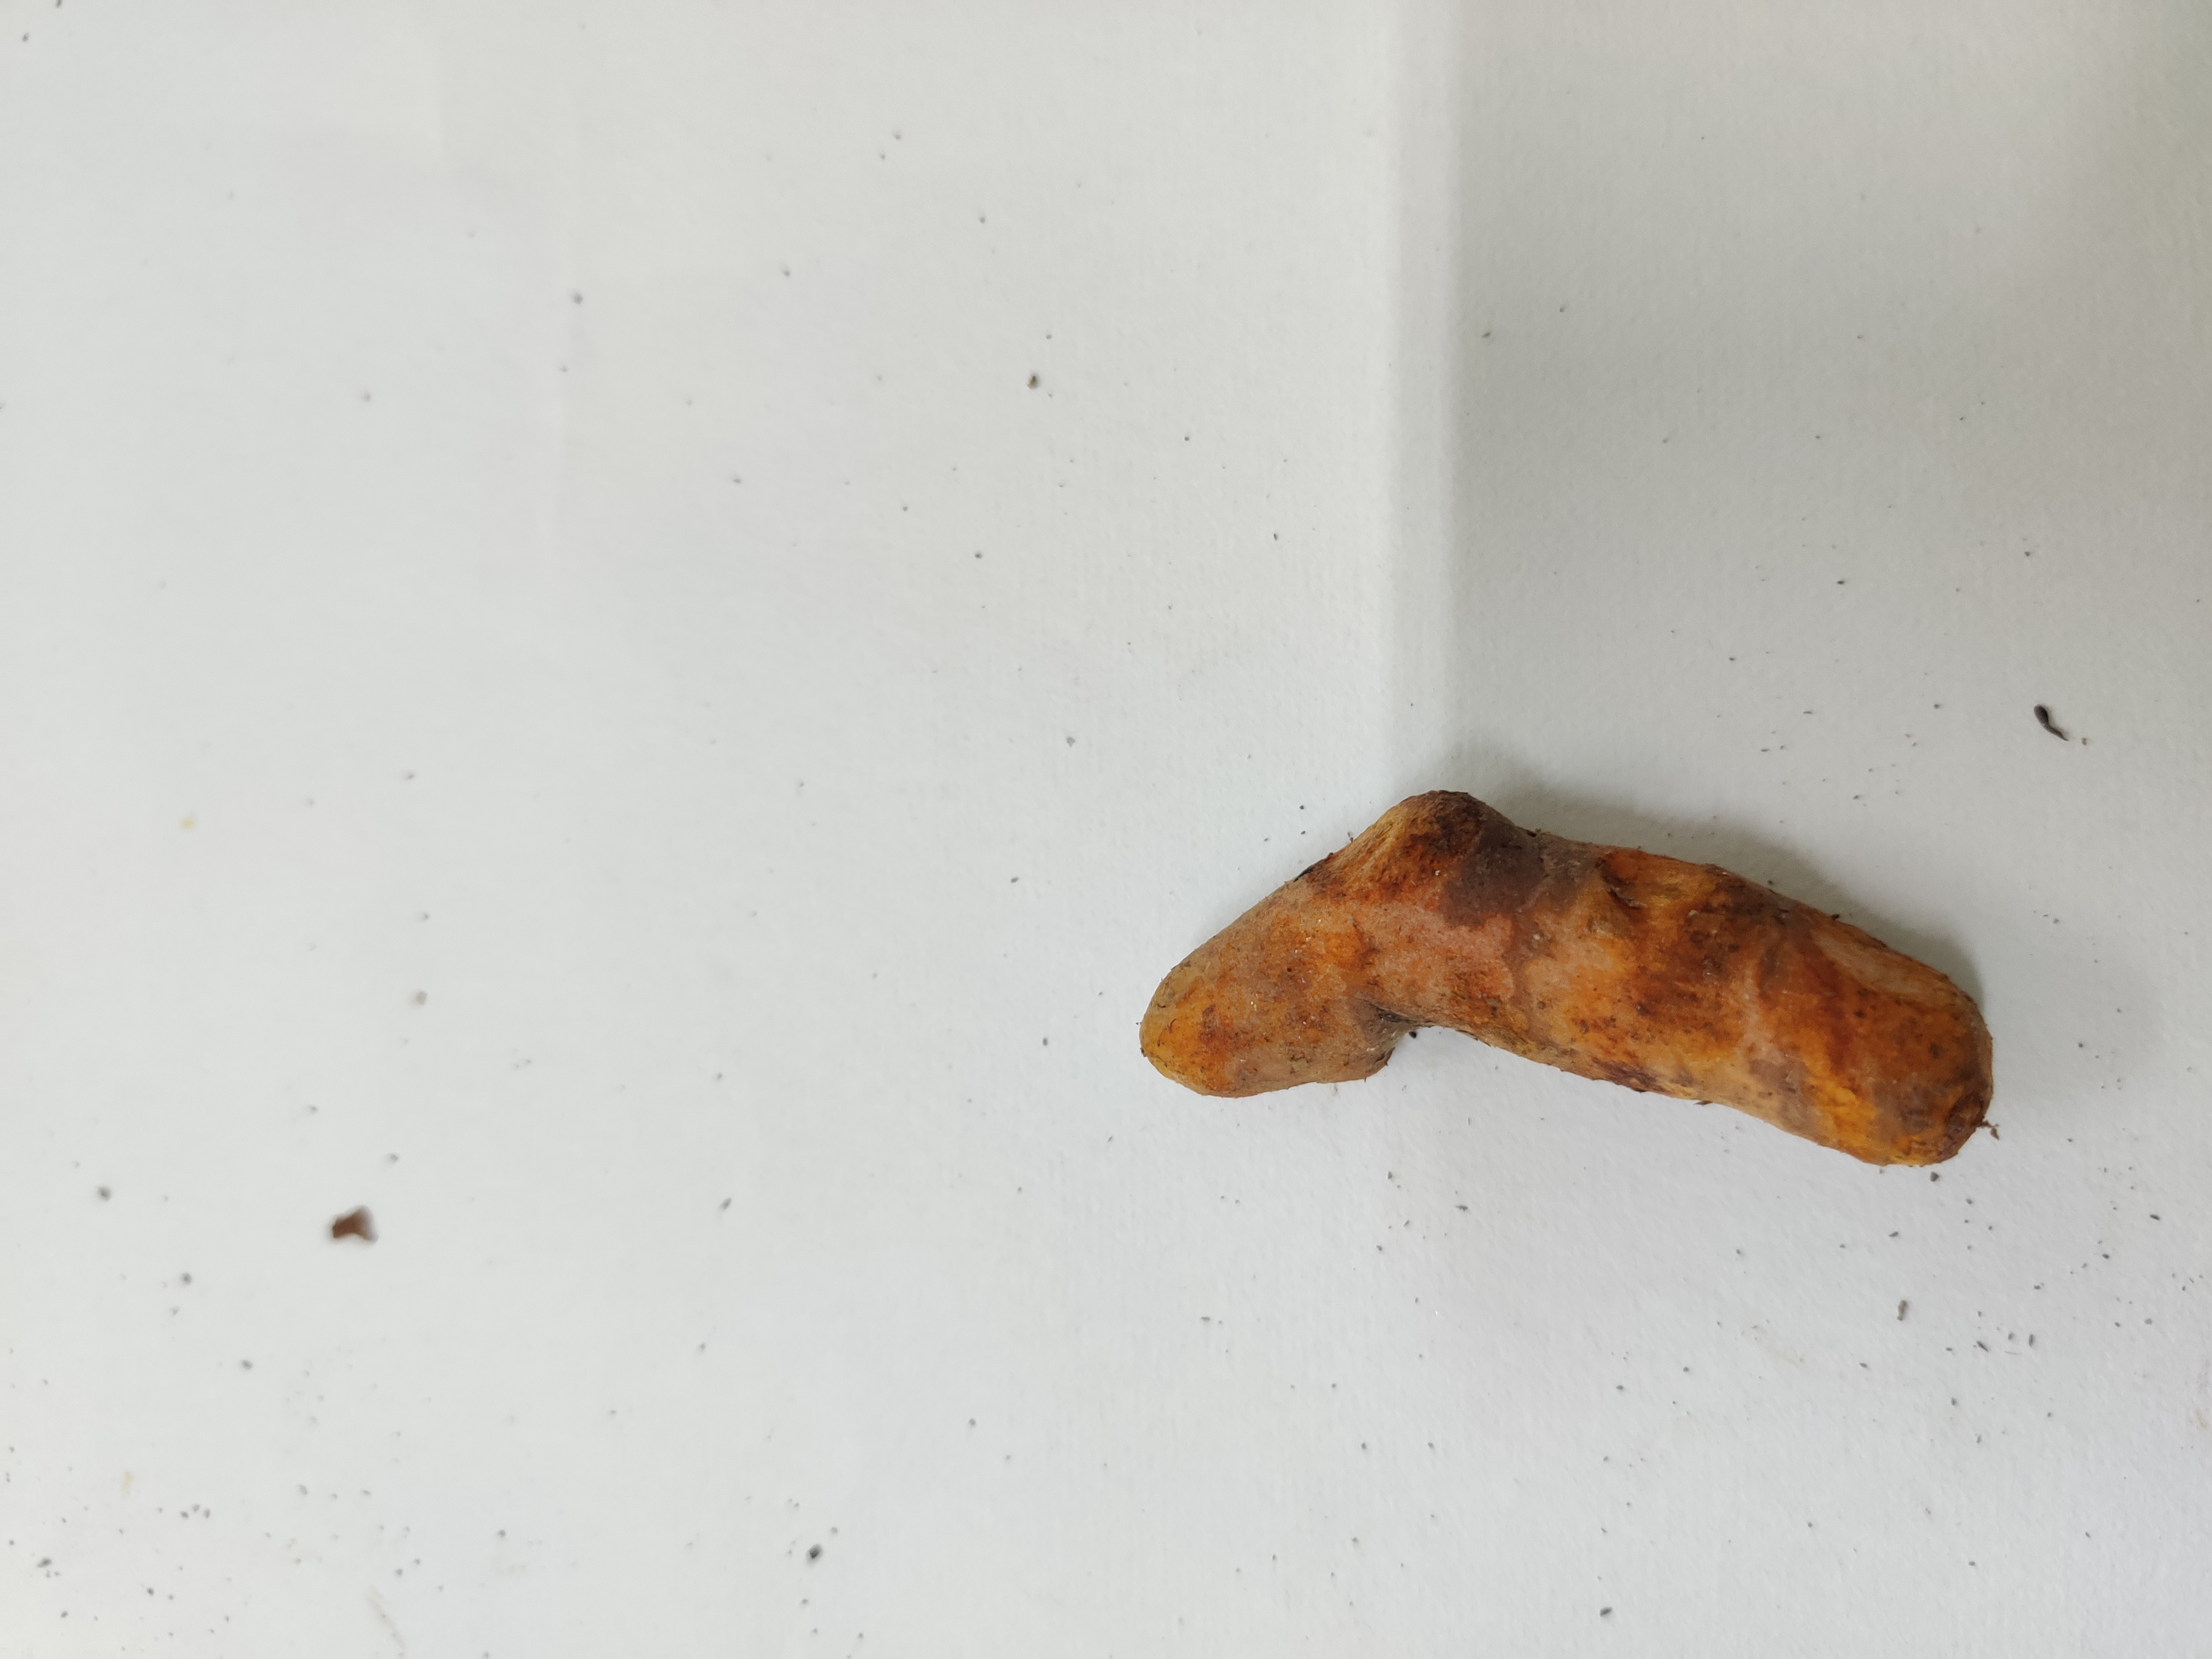
Crop: Turmeric
Condition: Fresh